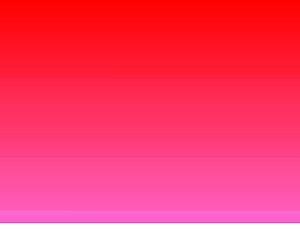
Arrebato est un film expérimental espagnol sorti en 1980, écrit et réalisé par Iván Zulueta.